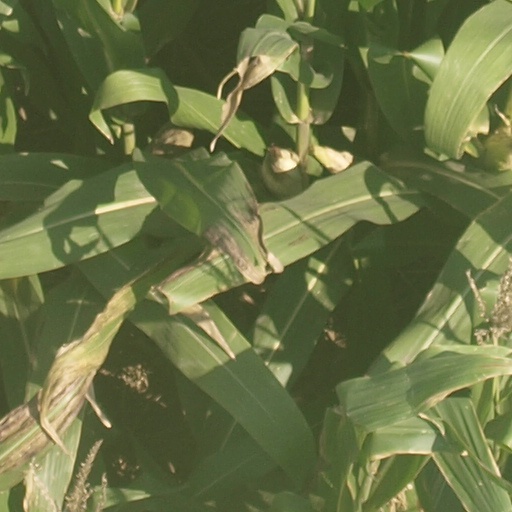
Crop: maize; corn